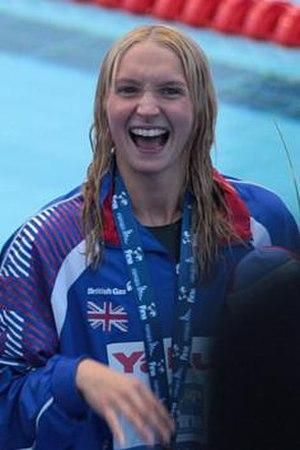
Caitlin McClatchey, née le 28 novembre 1985 à Portsmouth, est une nageuse britannique spécialiste de nage libre. Elle a participé à trois éditions des Jeux olympiques entre 2004 et 2012 et a remporté plusieurs médailles mondiales et européennes.